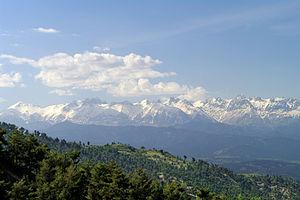
Les monts Taurus, en turc Toros Dağları, en kurde Çiyayên Torosê, en grec ancien ὄρη Ταύρου, ou simplement les Taurus, en turc Toroslar, sont une chaîne de montagnes de Turquie, formant la bordure sud-est du plateau de l'Anatolie et culminant à 3 756 mètres au Demirkazık.